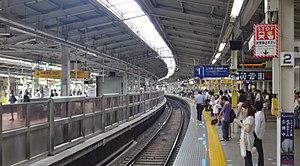
La gare de Yokohama est la principale gare ferroviaire de la ville de Yokohama dans la préfecture de Kanagawa au Japon. Elle est située dans l'arrondissement de Nishi-ku. La gare est desservie par les lignes des compagnies JR East, Keikyū, Sōtetsu, Tōkyū et Yokohama Minatomirai Railway, ainsi que par le métro de Yokohama.